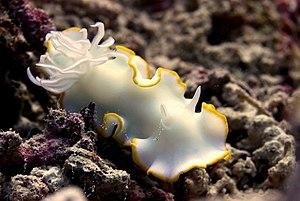
Ardeadoris egretta est une espèce de mollusques nudibranches de la famille des Chromodorididae et du genre Ardeadoris. Elle est l'espèce type du genre.